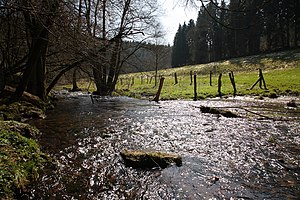
Naturpark Solling-Vogler / Geografi
Ilme i Naturpark Solling-Vogler langs L548
Naturpark Solling-Vogler er en omkring 550 km² stor naturpark i den sydligste del af den tyske delstat Niedersachsen.